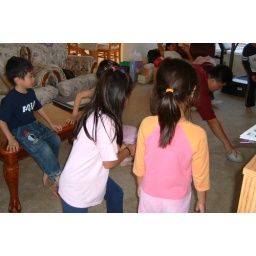
boys against girls